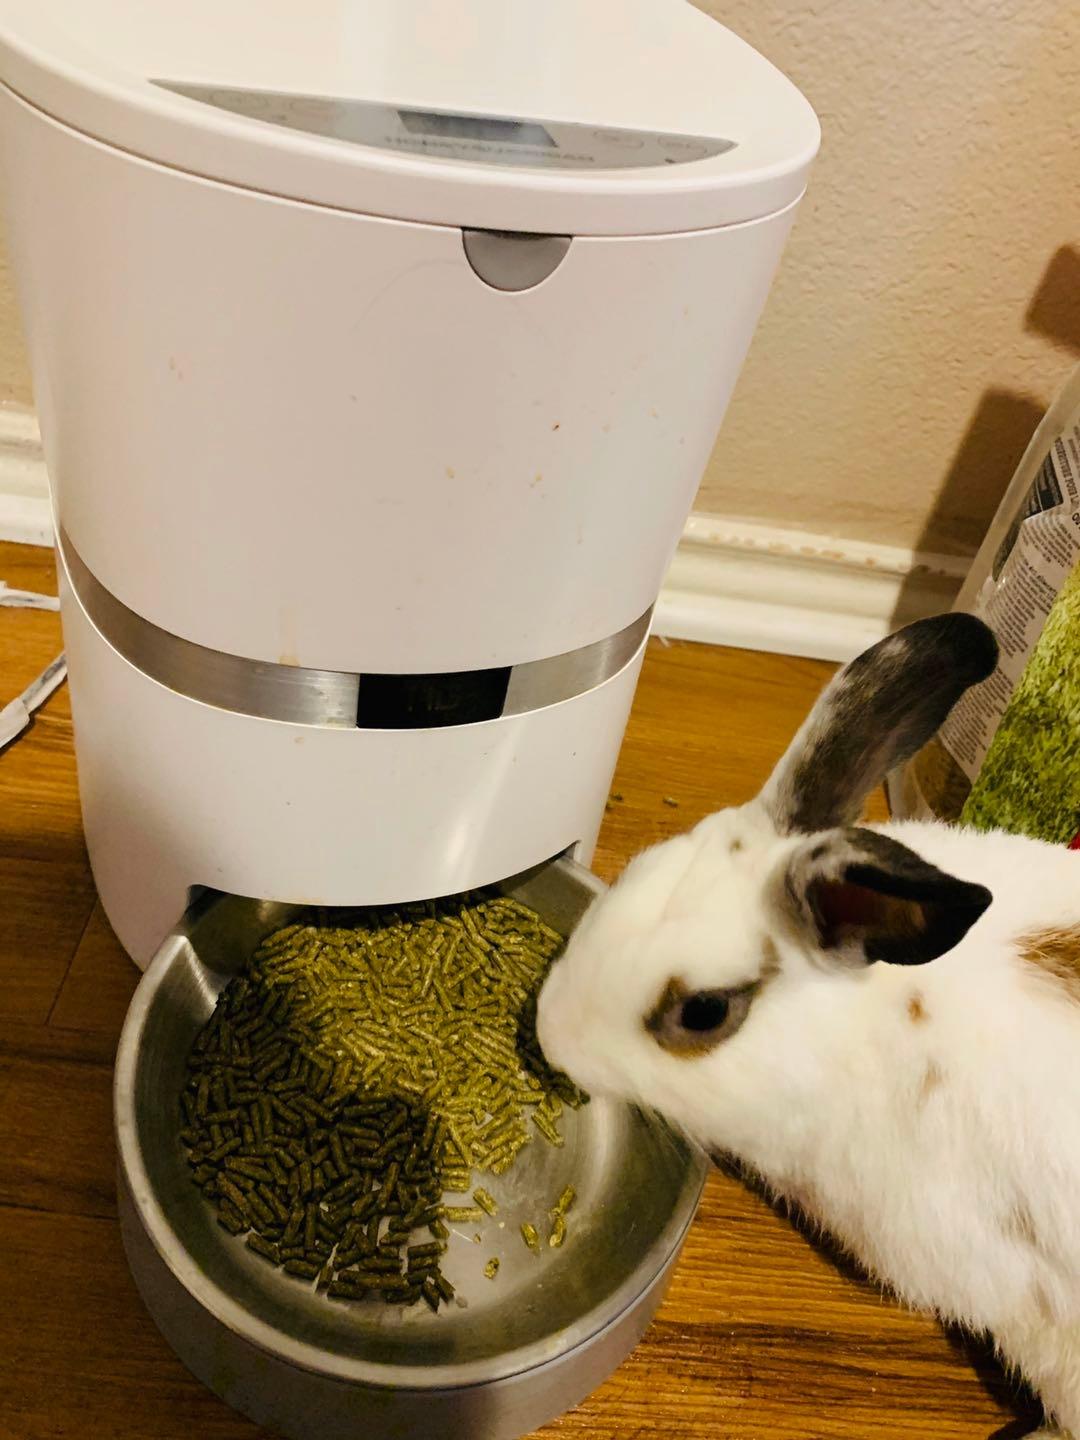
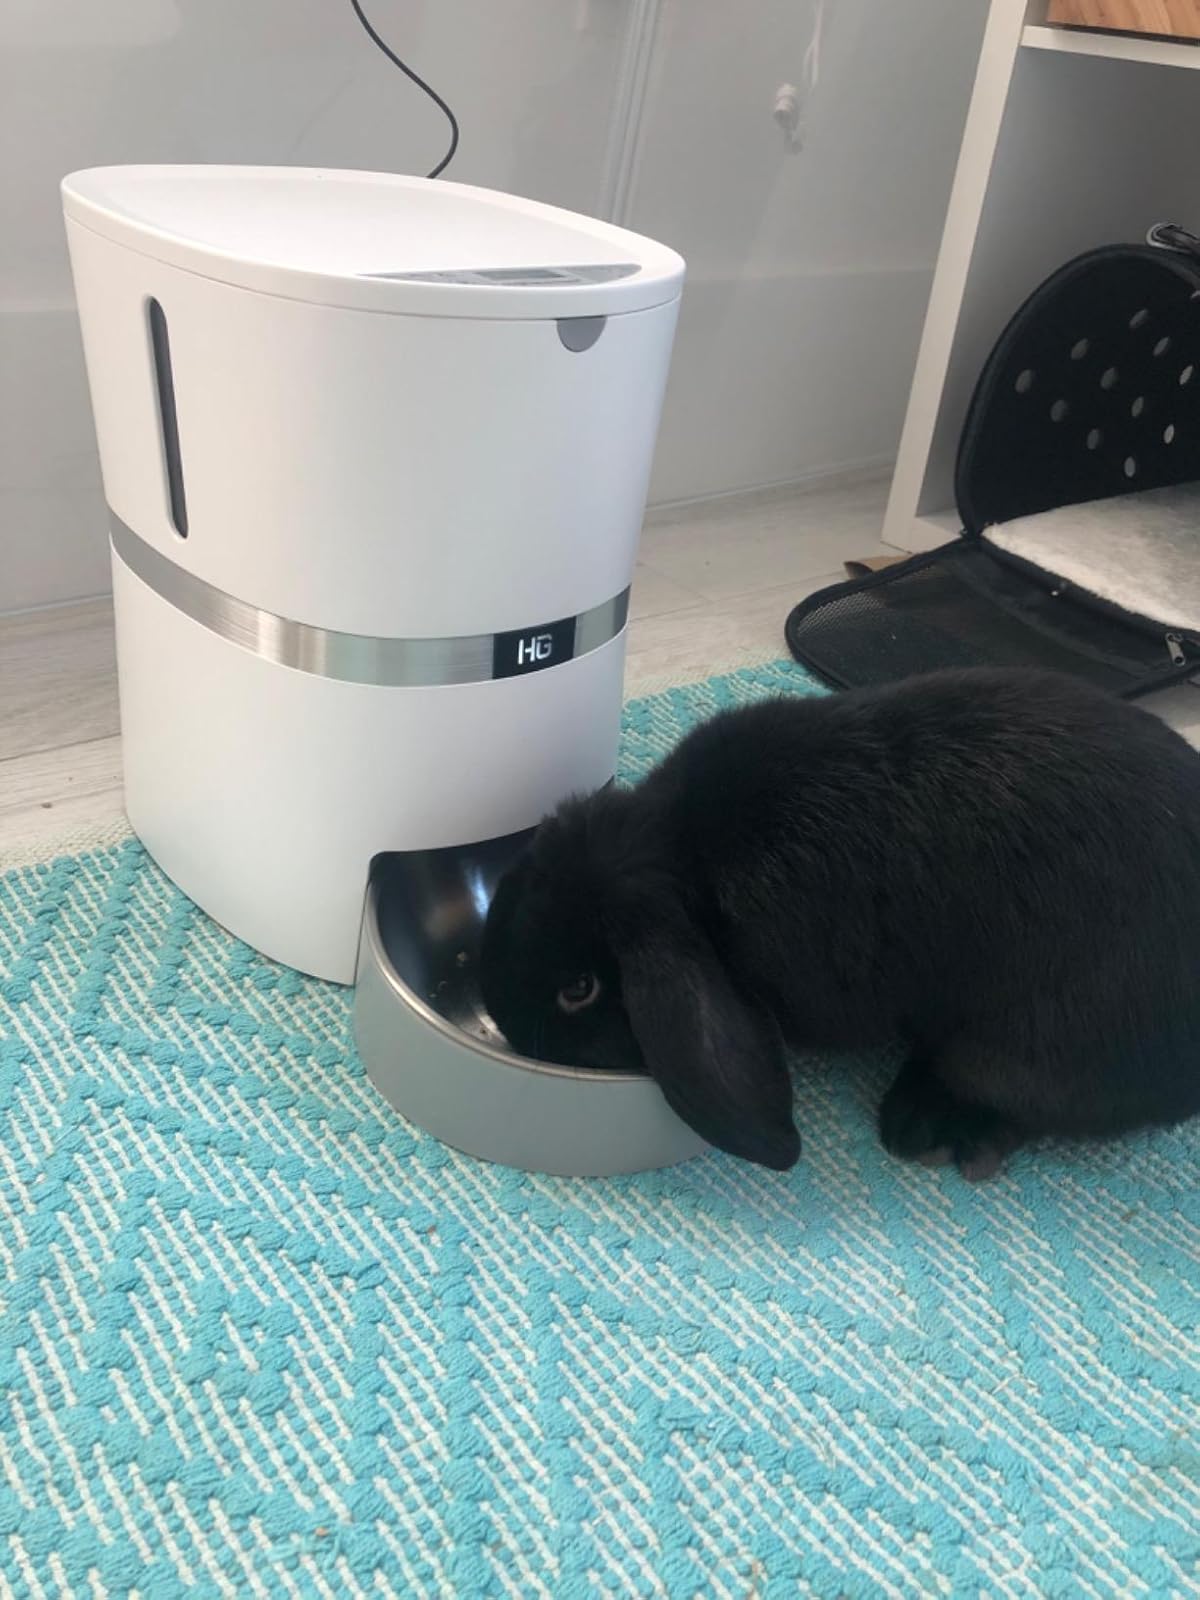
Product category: items_feeder
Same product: yes